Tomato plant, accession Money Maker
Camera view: tilt-top (135 deg); turntable rotation: 240 degrees
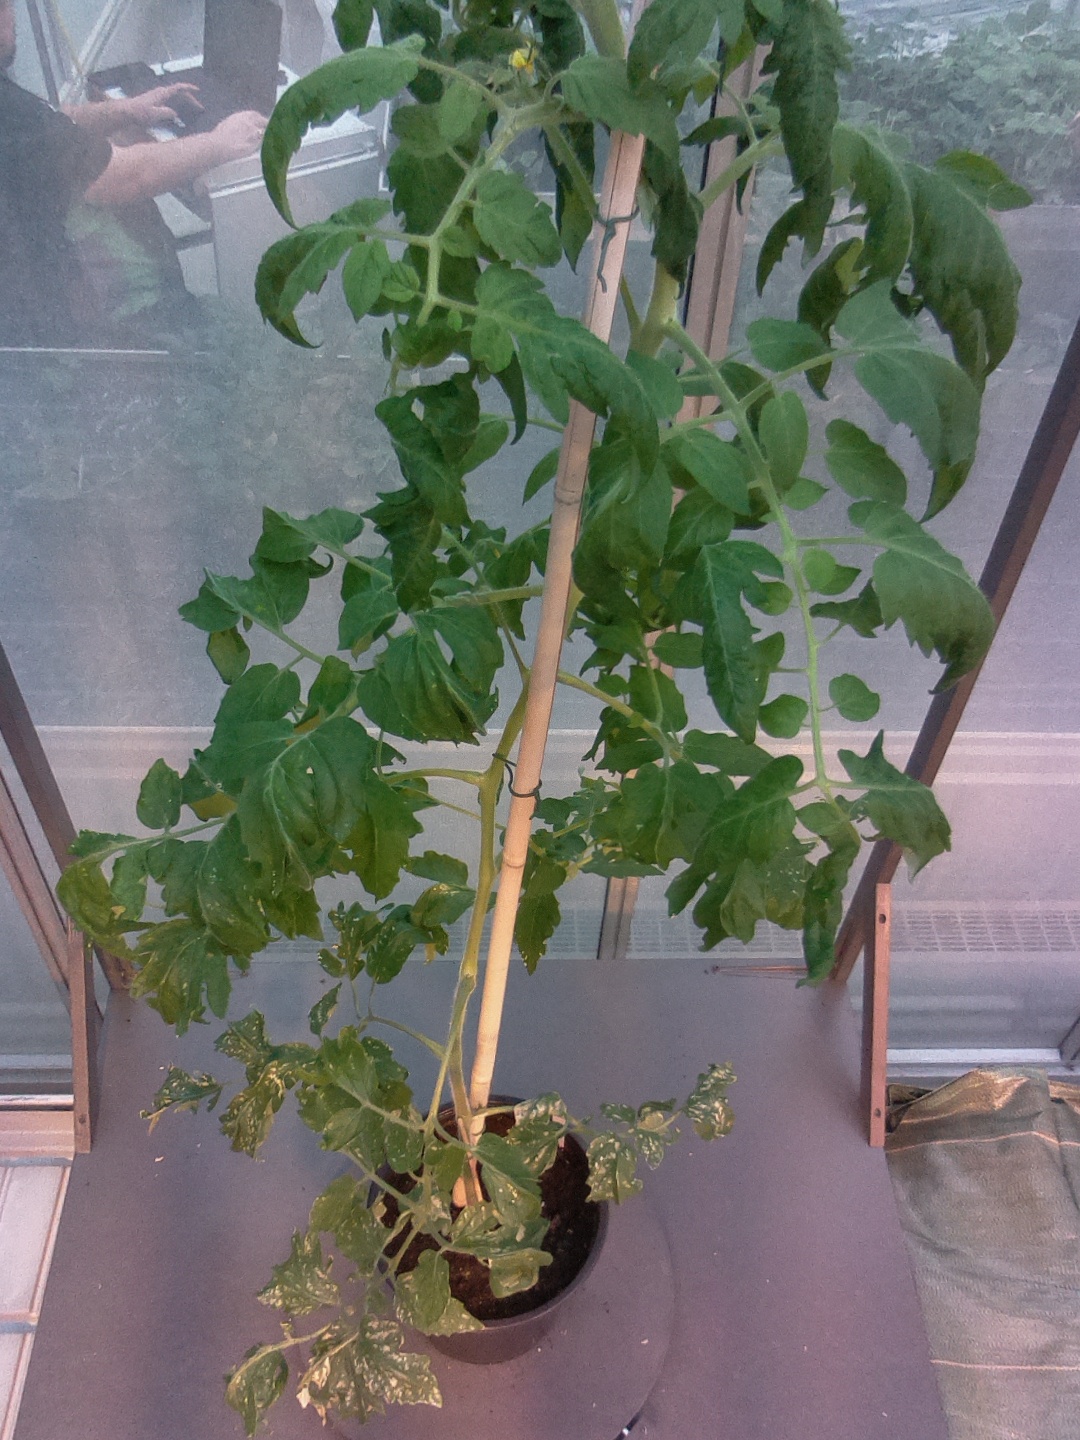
BBCH growth stage 70: Fruits at the main stem or branches visibles